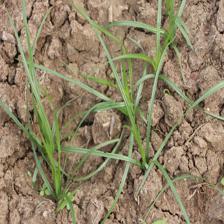
Label: Grass